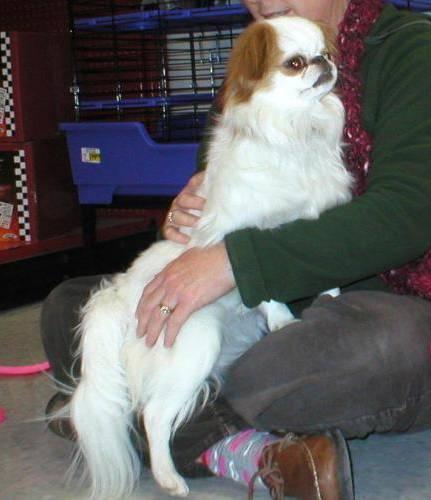
dog